Southolt

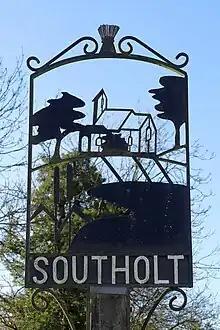
Southolt Village Sign, Suffolk

Southolt is a village and civil parish in Suffolk, about southeast of Eye, on the road between Bedingfield and Worlingworth.